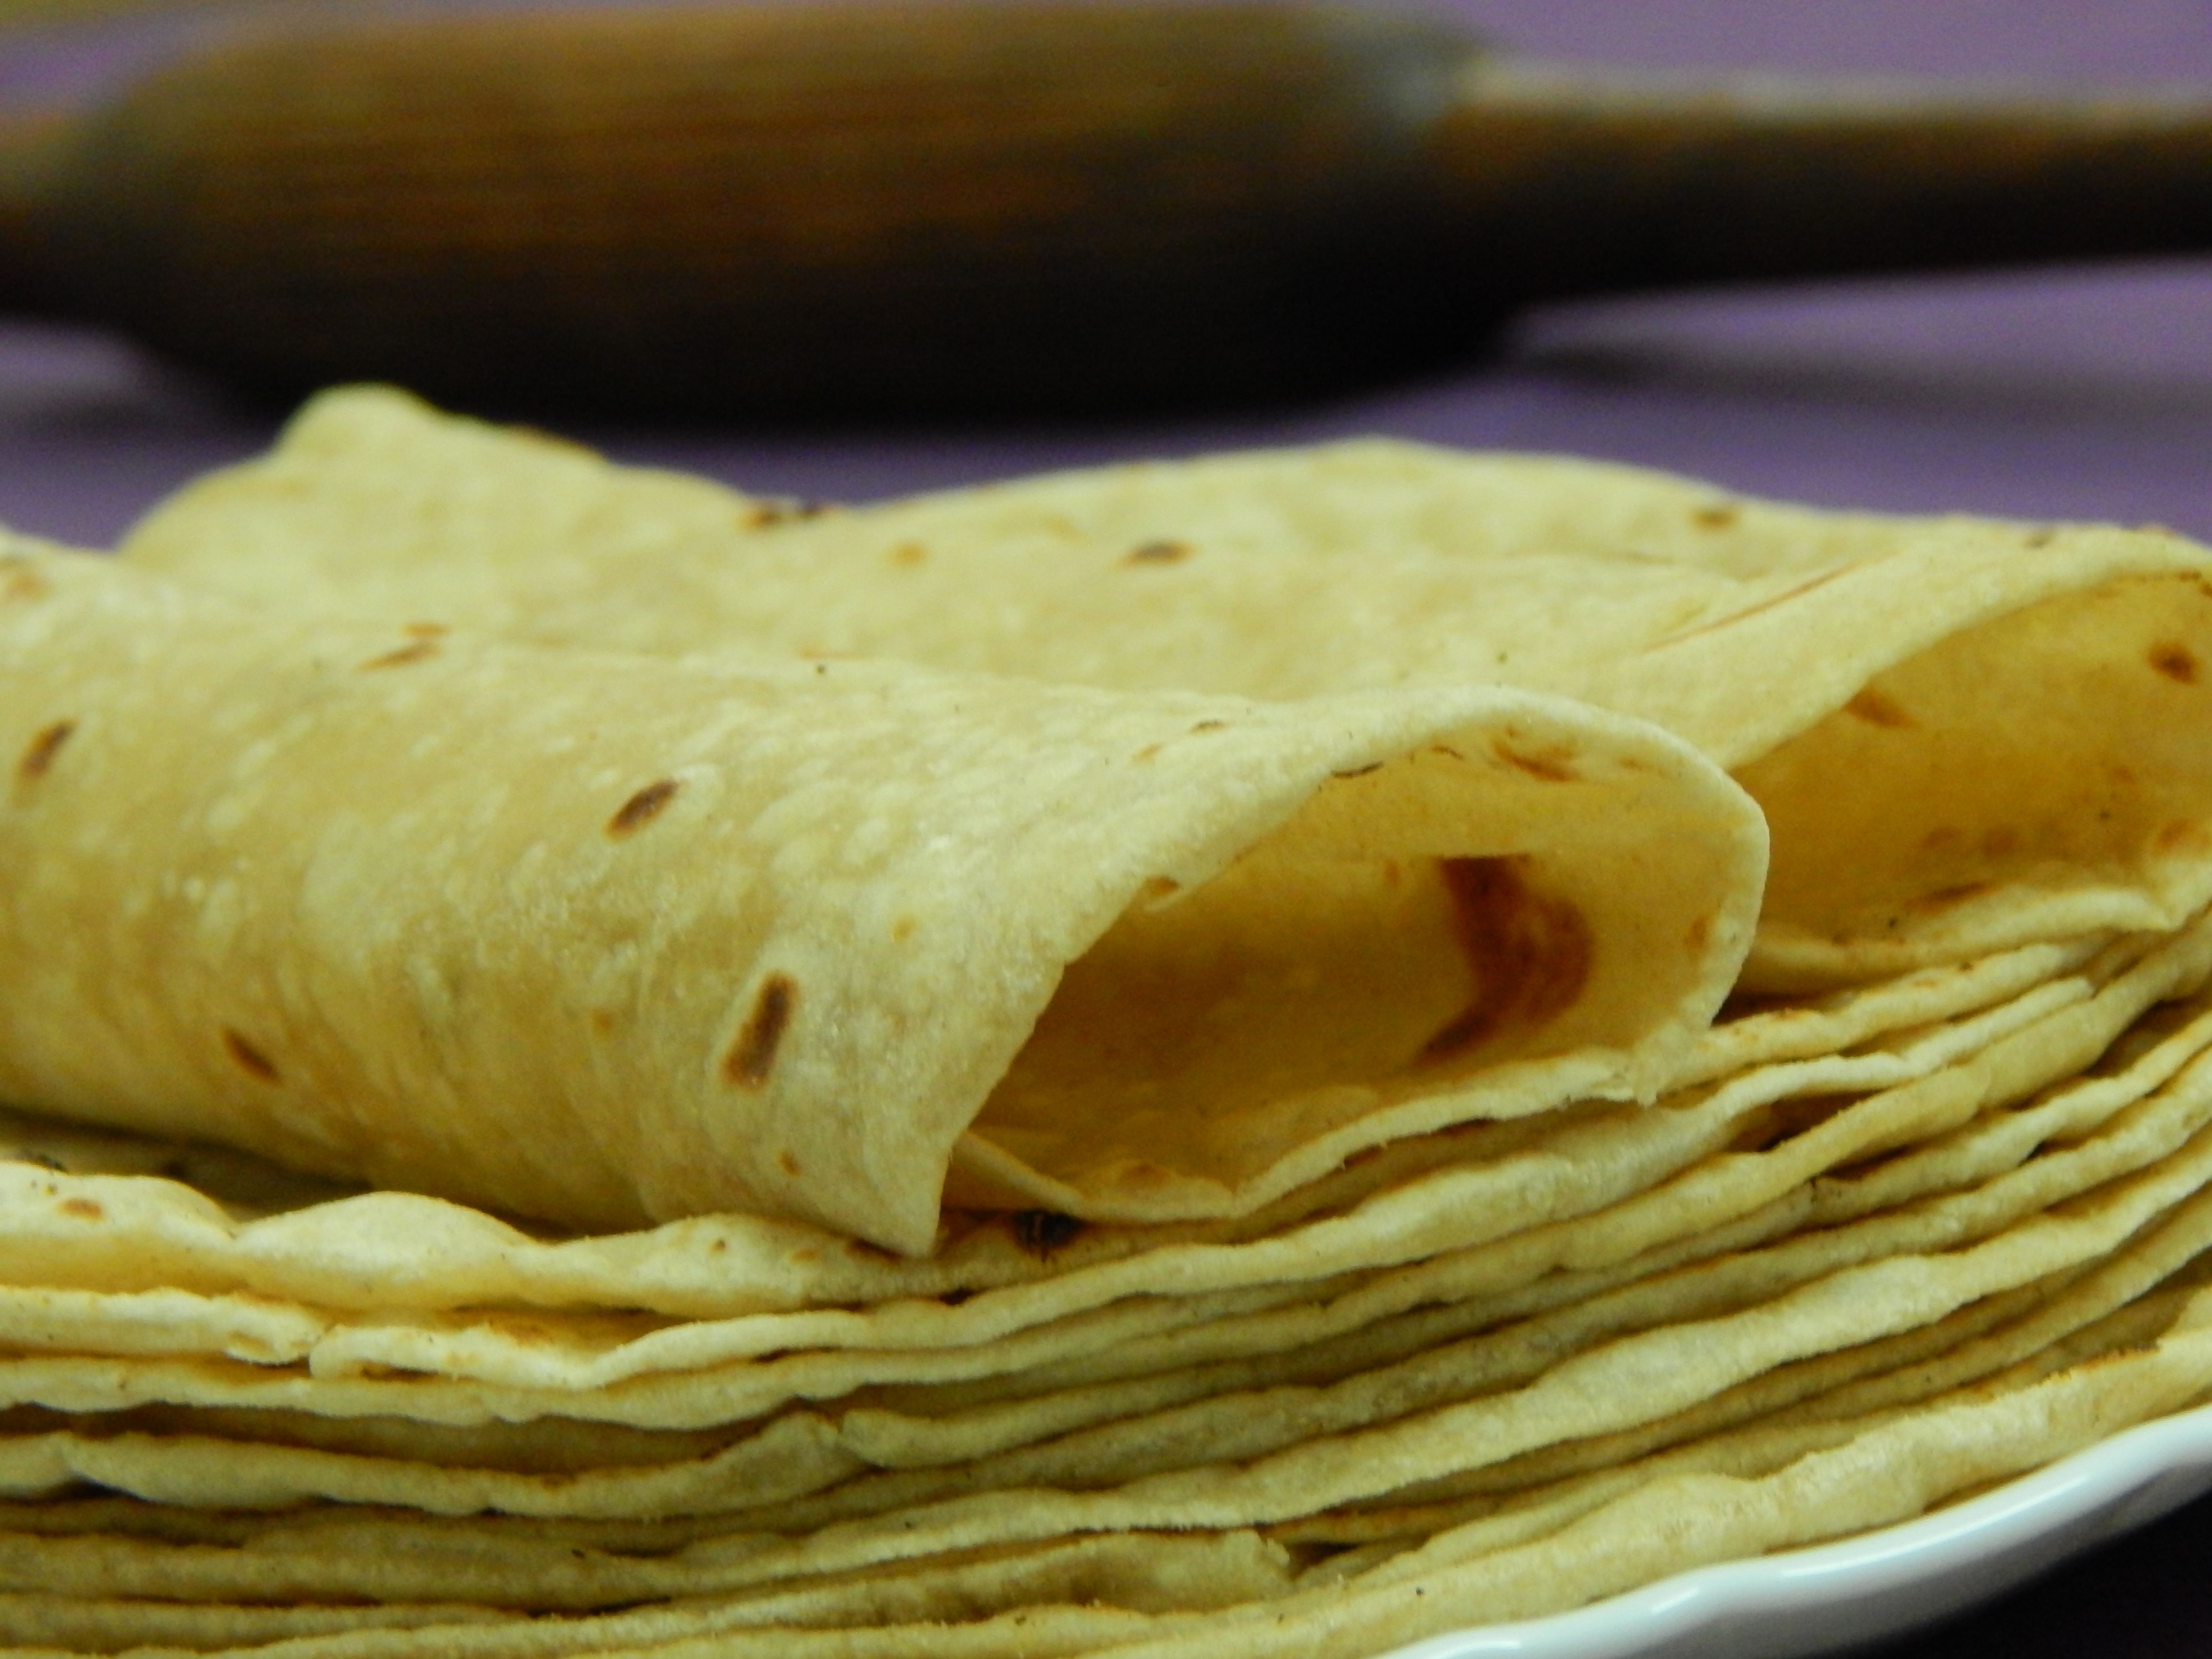
Dish: chapati